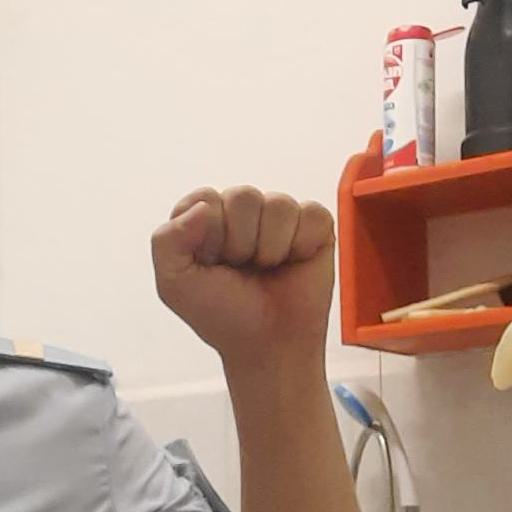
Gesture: fist